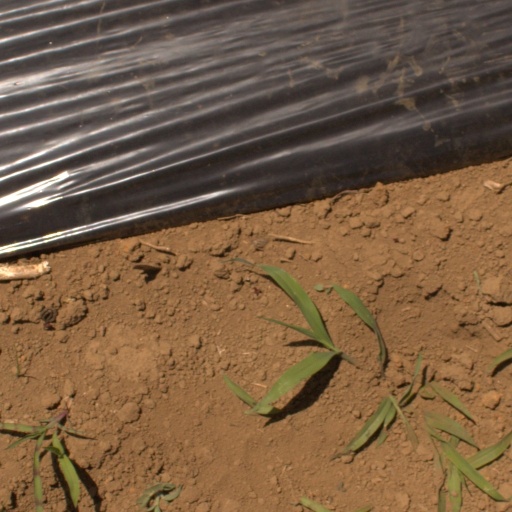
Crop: Jerusalem artichoke